Nathalie Krassovska

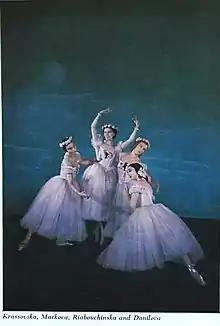
"Krassovska, Markova, Riabouchinska, and Danilova in the ballet “Pas de Quatre”"

Nathalie "Natasha" Krassovska (1918–2005) was a Russian born prima ballerina and teacher of classical ballet most noted for her work with the Ballet Russe de Monte Carlo. Following her decades-long career, she moved to the U.S., where she founded the Krassovska Ballet Jeunesse. Krassovska taught, choreographed and performed until her death.